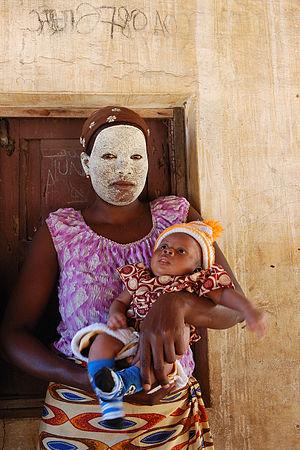
Les Makua sont une population bantoue d'Afrique orientale et centrale vivant au Mozambique, en Tanzanie, au Malawi, au Nord de Madagascar, aux Comores et en République du Congo.